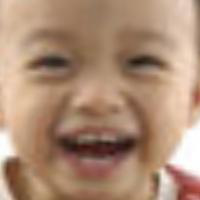
Age group: age 01-10